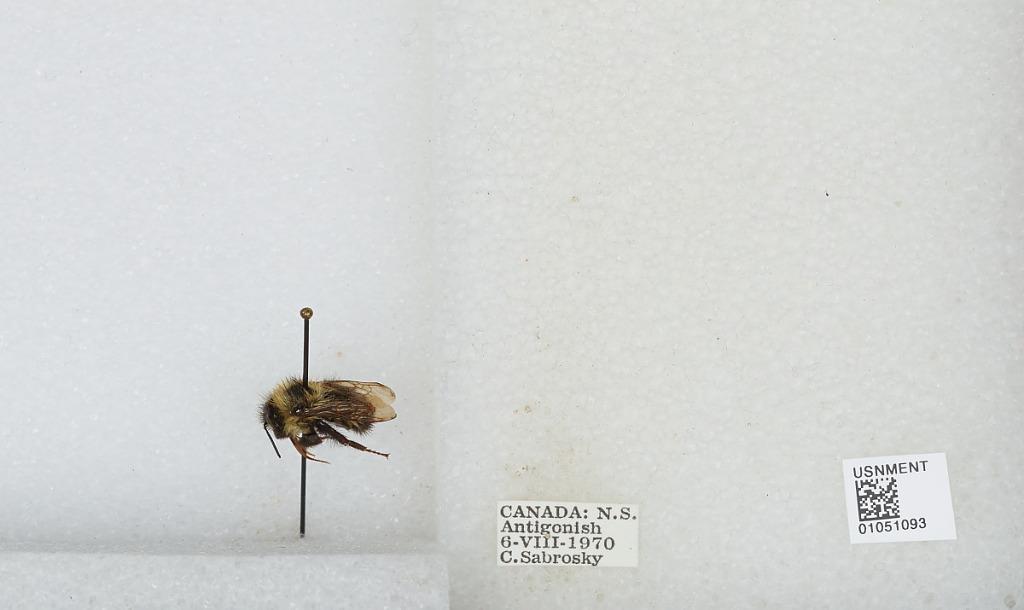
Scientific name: Bombus sp.
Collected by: C. Sabrosky
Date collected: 1970-8-6
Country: Canada
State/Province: Nova Scotia
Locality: Antigonish
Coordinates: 45.6223, -61.9922